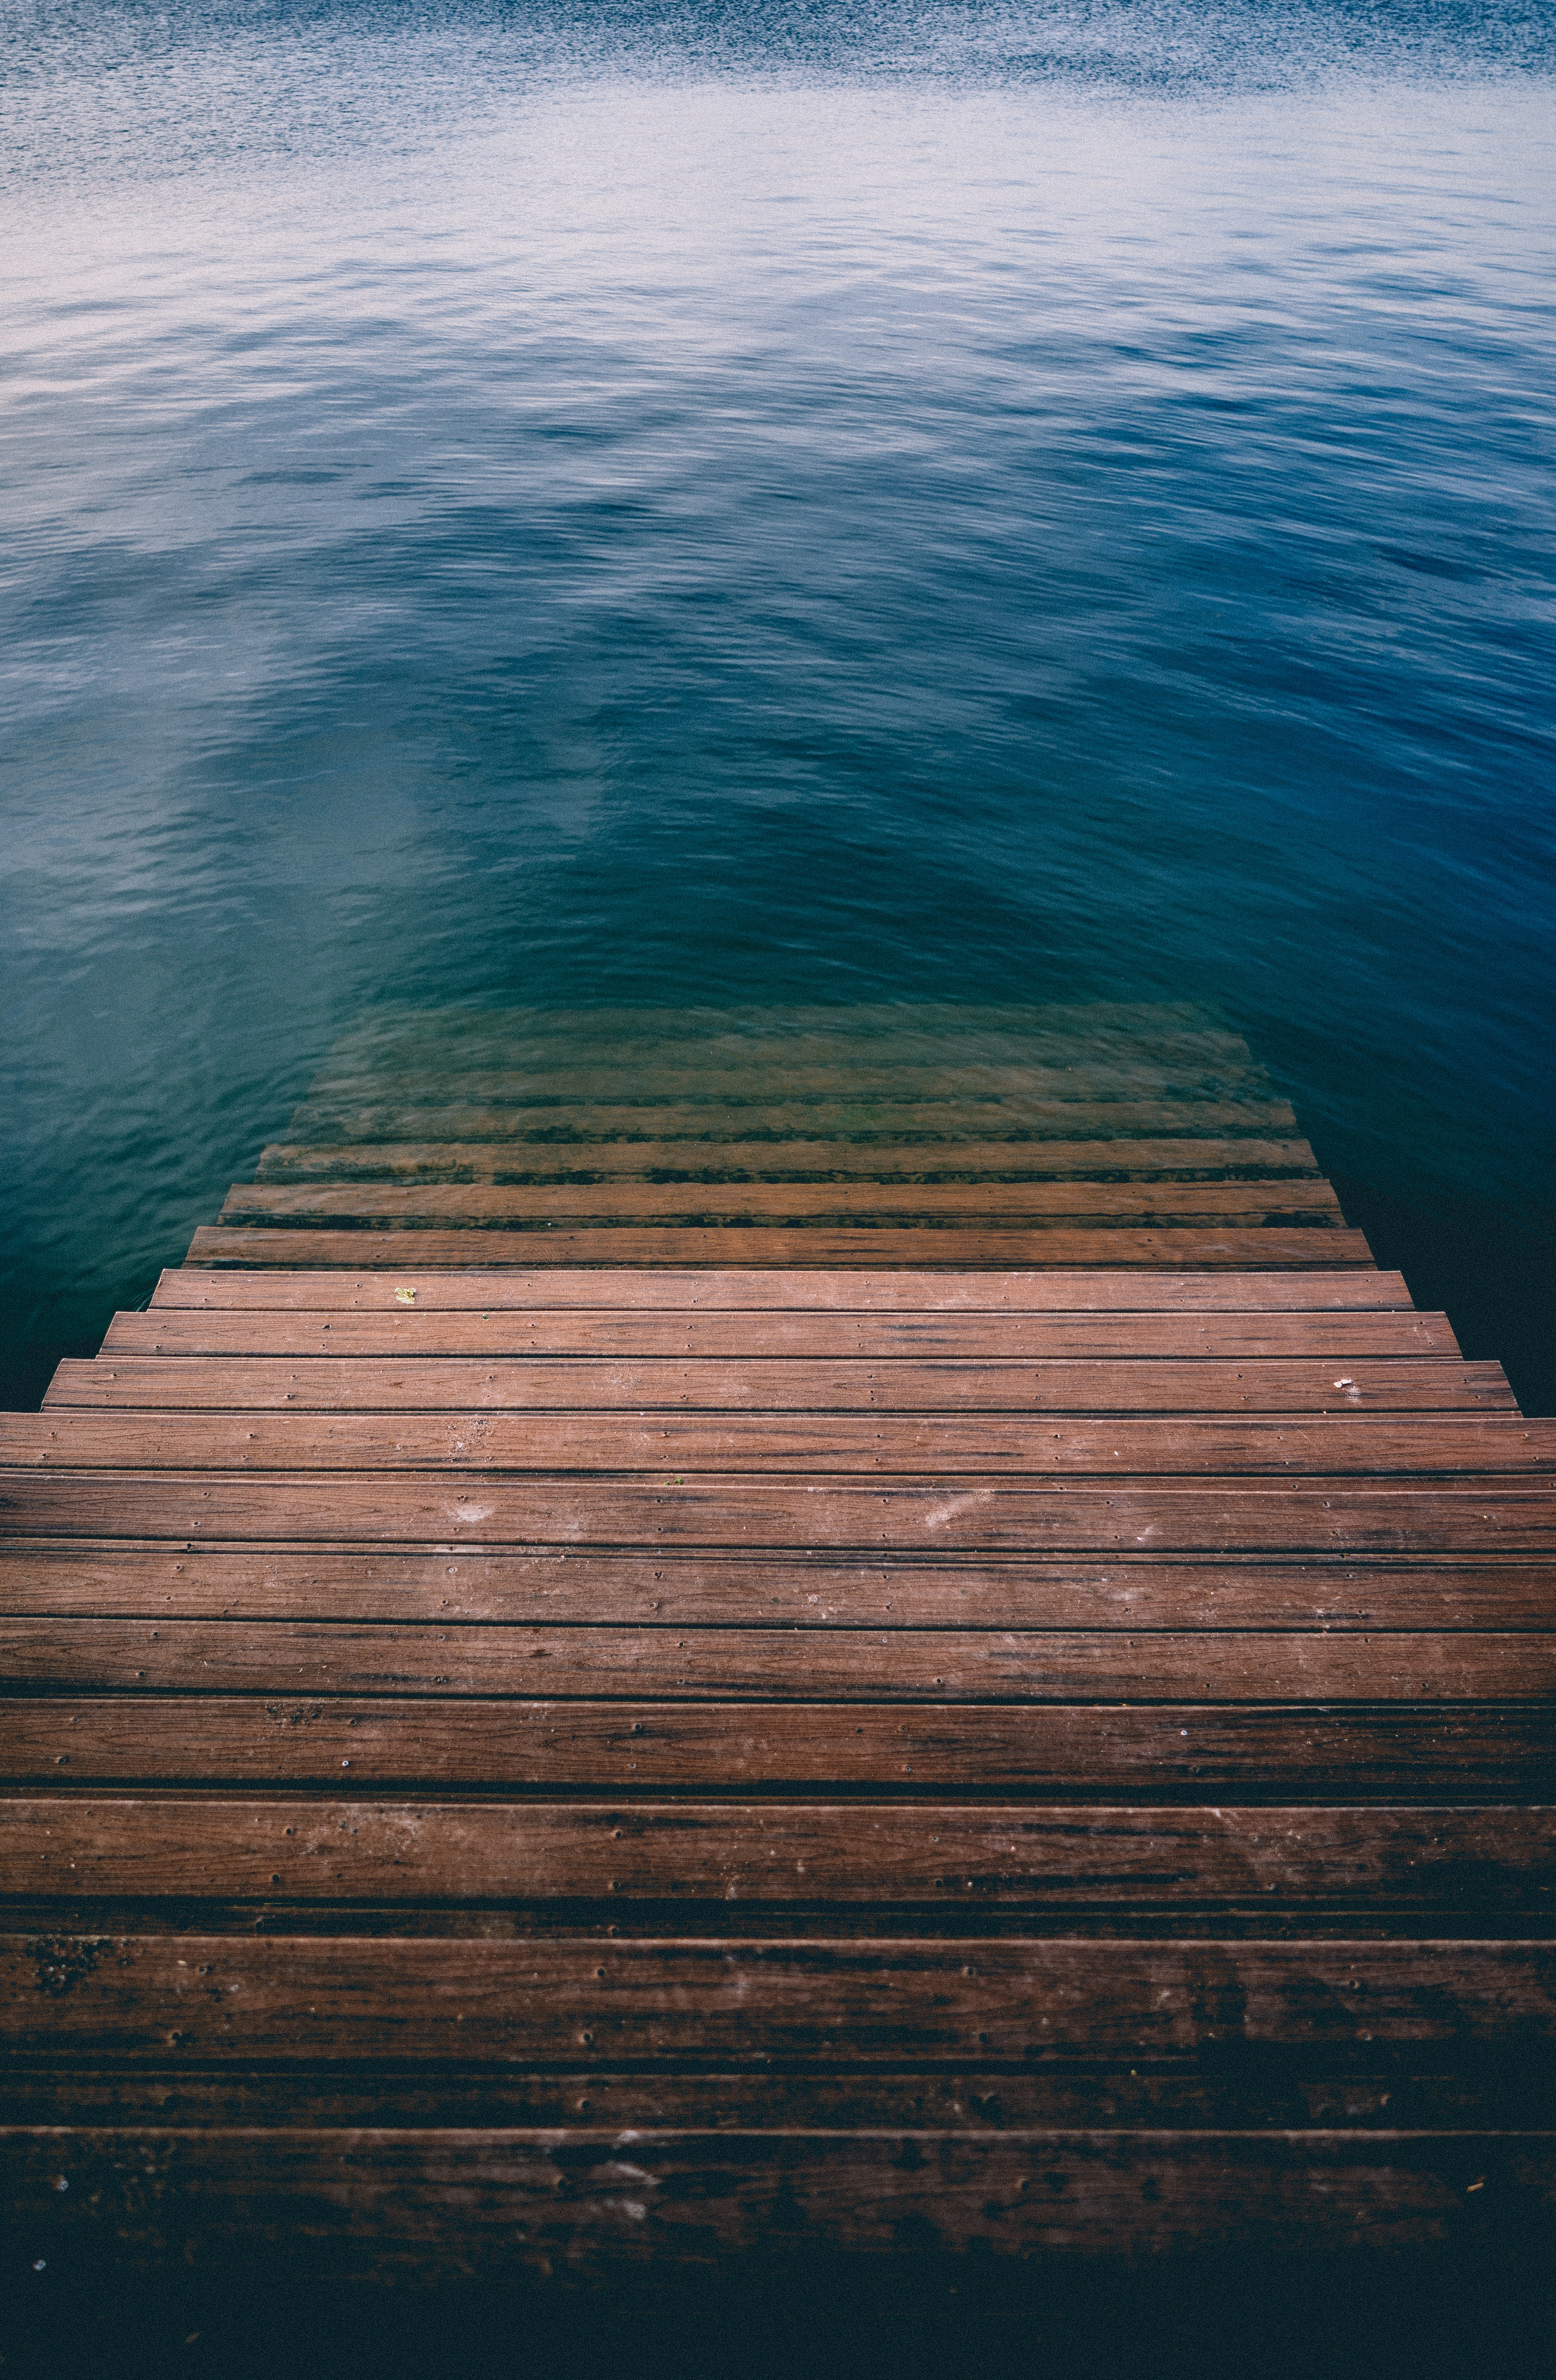
sea, water, ocean, horizon, sky, wood, shore, wave, steps, ripple, reflection, calm, body of water, cool image, stairs, cool photo